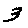
Label: 3